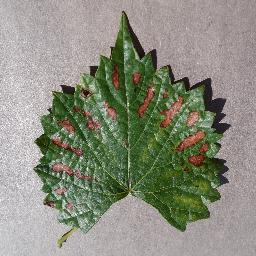
Label: Grape___Esca_(Black_Measles)